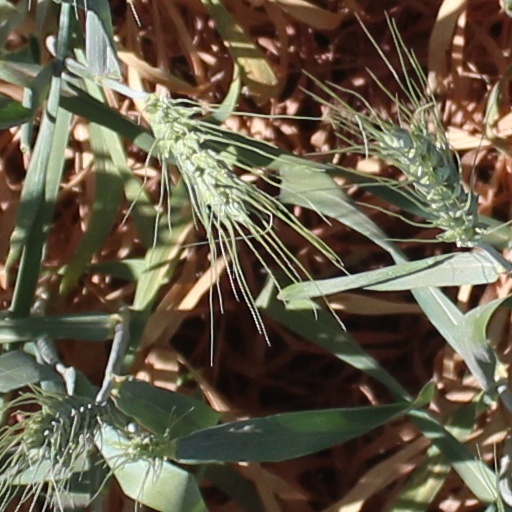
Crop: wheat